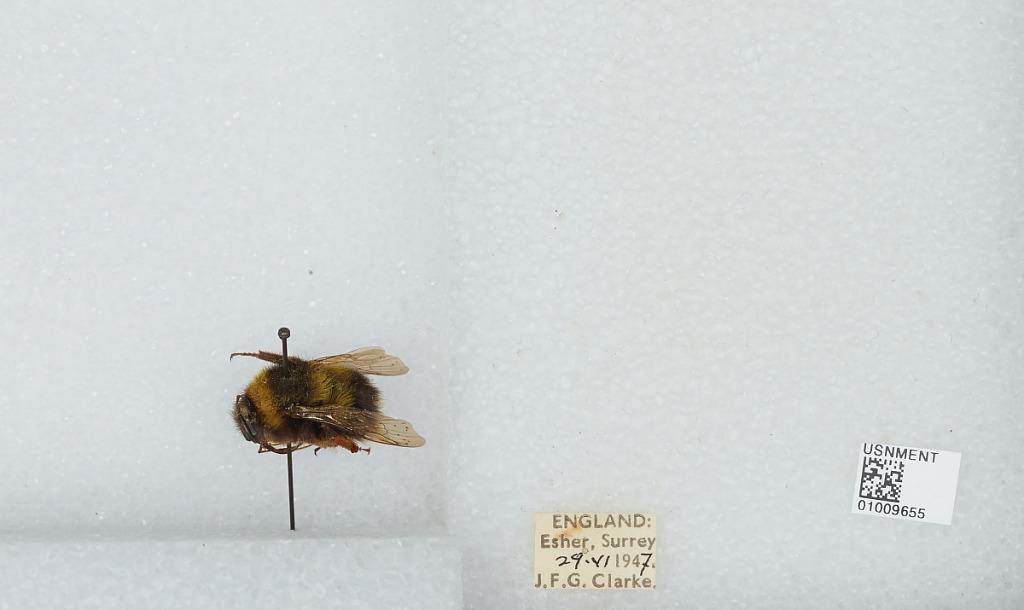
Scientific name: Bombus (Megabombus) hortorum (Linnaeus)
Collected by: J. Clarke
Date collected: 1947-6-29
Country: United Kingdom
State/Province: England
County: Surrey
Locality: Elmbridge; Esher
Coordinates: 51.3692, -0.365